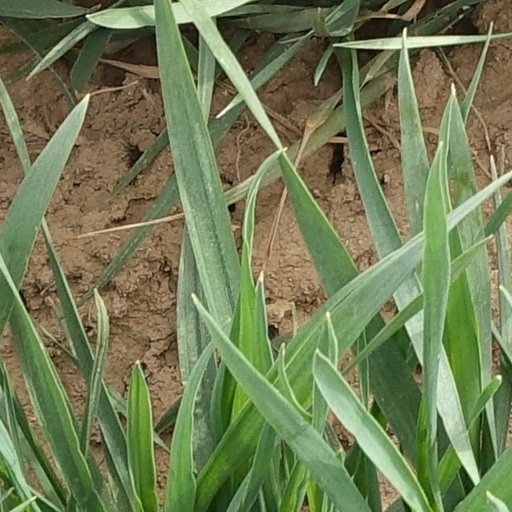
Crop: wheat